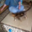
Label: cat